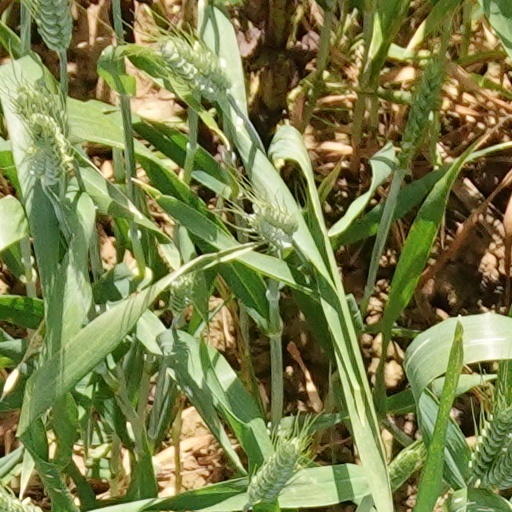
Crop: wheat